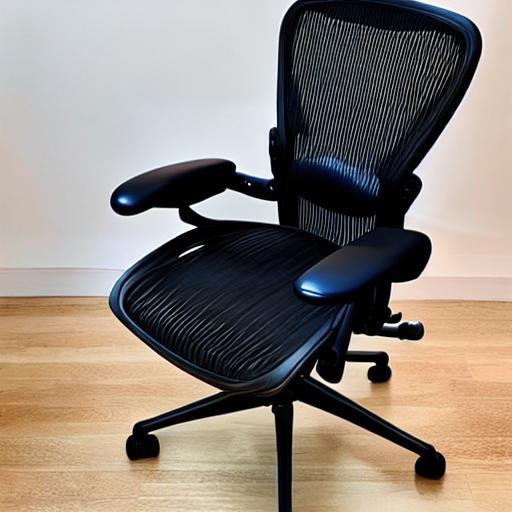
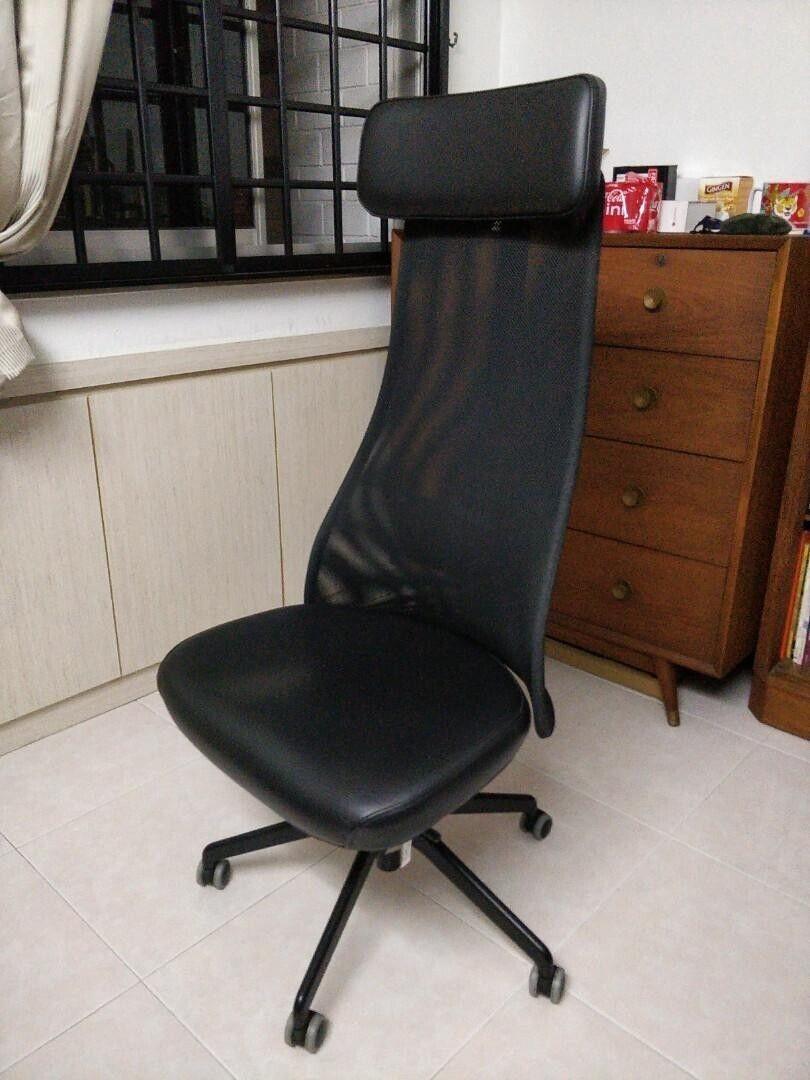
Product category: items_chair
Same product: no